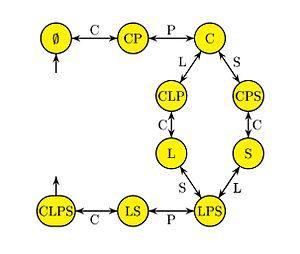
ChèvreLoupSalade
En informatique théorique, et notamment en théorie des automates, un automate séquentiel est un automate fini déterministe avec sorties. C'est un cas particulier d'un transducteur fini, où l'automate des entrées est déterministe.
Un automate fini ou automate avec un nombre fini d'états est un modèle mathématique de calcul, utilisé dans de nombreuses circonstances, allant de la conception de programmes informatiques et de circuits en logique séquentielle aux applications dans des protocoles de communication, en passant par le contrôle des processus, la linguistique et même la biologie. Un automate fini est une construction mathématique abstraite, susceptible d'être dans un nombre fini d'états, mais étant un moment donné dans un seul état à la fois ; l'état dans lequel il se trouve alors est appelé l'« état courant ». Le passage d'un état à un autre est activé par un événement ou une condition ; ce passage est appelé une « transition ». Un automate particulier est défini par l'ensemble de ses états et l'ensemble de ses transitions.